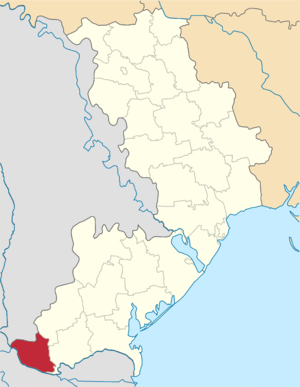
Le raïon de Réni est une subdivision administrative de l'Ukraine, située dans l'oblast d'Odessa et dans la région historique du Boudjak. Le centre administratif est situé à Réni.